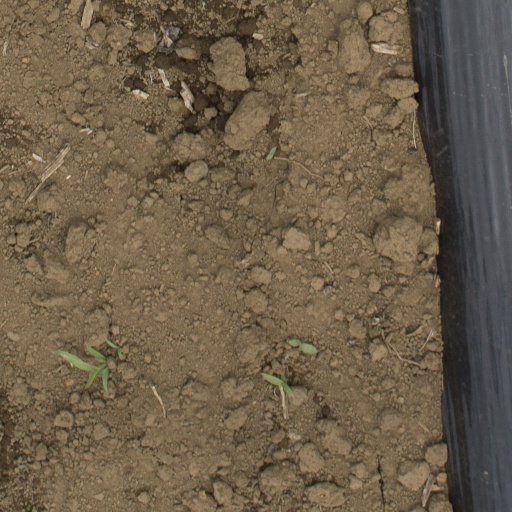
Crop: Jerusalem artichoke